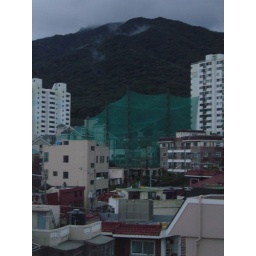
mountain in the background, the green netting is a driving range.